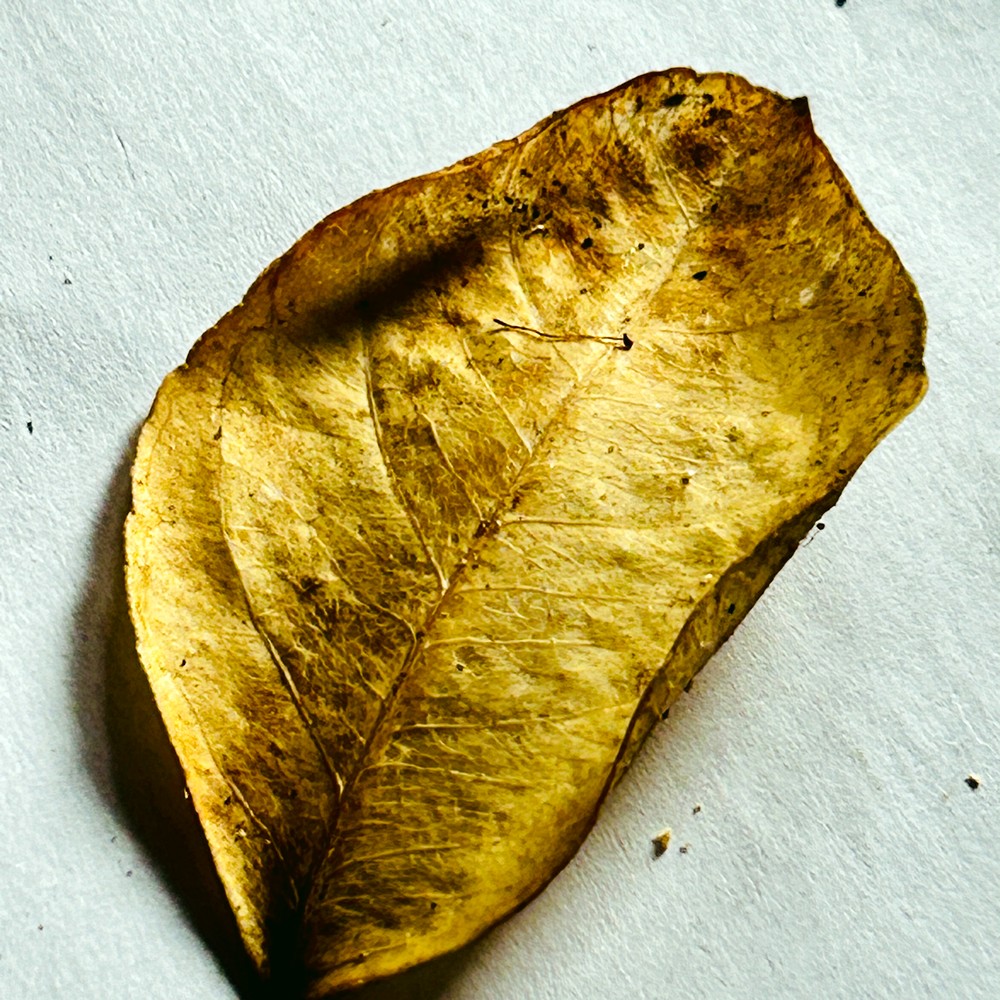
Label: Dry Leaf